Steeplechase Park

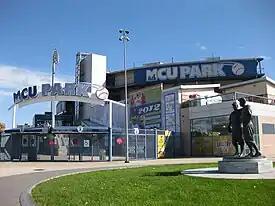
Maimonides Park, a minor-league baseball stadium built on the Steeplechase site in 2001. At the time of the photo, the stadium was known as MCU Park.

The reconstruction was completed in 1909. The rebuilt park's main attraction was the Pavilion of Fun, a steel-and-glass enclosure measuring , with an area of . It contained several rides and tawdry, exhibitionist attractions reminiscent of the previous iteration of Steeplechase Park, such as the Human Wheel, Human Niagara, the Mixer, and the Grinder. The Pavilion of Fun had opened during the 1908 season. The Ferris wheel was salvaged from the original park and was placed outdoors. A new Steeplechase Horses attraction was built around the pavilion, designed so that riders had to exit through the Pavilion of Fun. Steeplechase also included two new entrances, a plaza overlooking a sunken garden, the Palace of Pleasure, a ballroom, and various sideshows. Other attractions included airships, Venetian gondolas, and an Automobile ride similar to that in the first Steeplechase Park. There were eight roller coasters inside the rebuilt park as well. As before the fire, admission was 25 cents. A "combo" admission ticket entitled the holder to one experience on each of the park's 25 attractions.